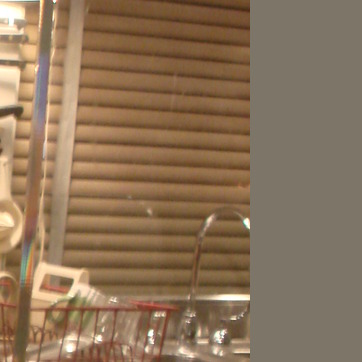
Material: plastic